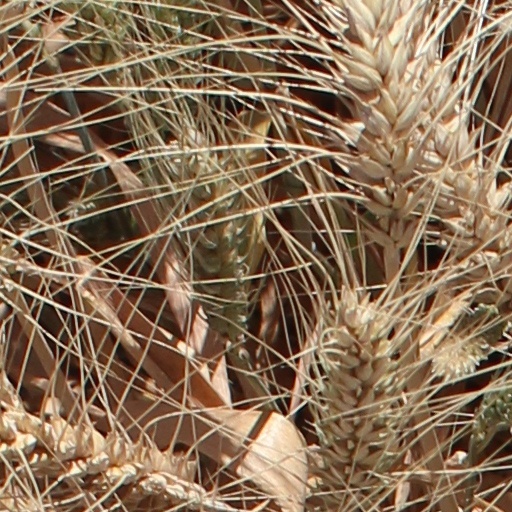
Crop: wheat